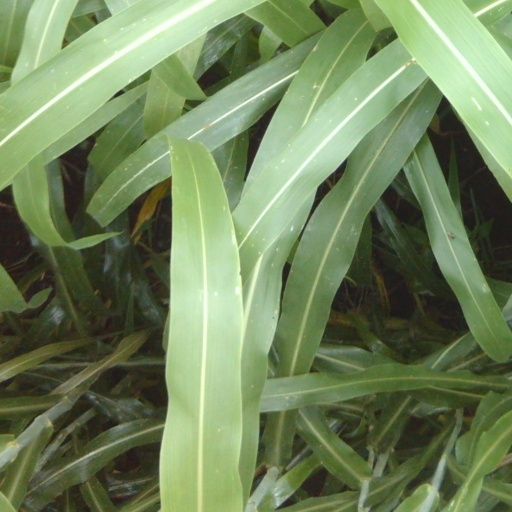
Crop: sorghum